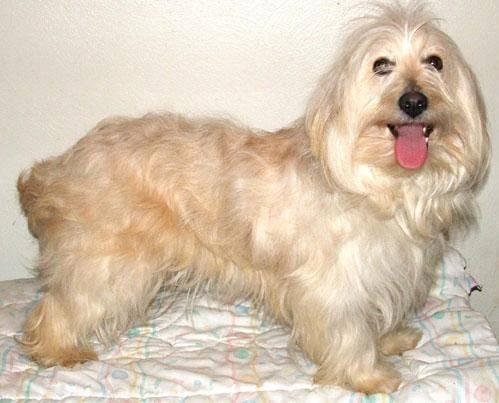
dog